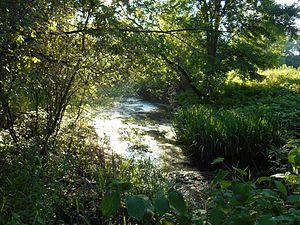
Coulée Grou
La Coulée Grou est un lieu de Montréal situé dans l'arrondissement de Rivière-des-Prairies–Pointe-aux-Trembles où survint une bataille durant les guerres franco-iroquoises. Le nom fait référence à Jean Grou, un pionnier de la Nouvelle-France et ancêtre de l'historien Lionel Groulx qui a contribué à faire connaître cette histoire.